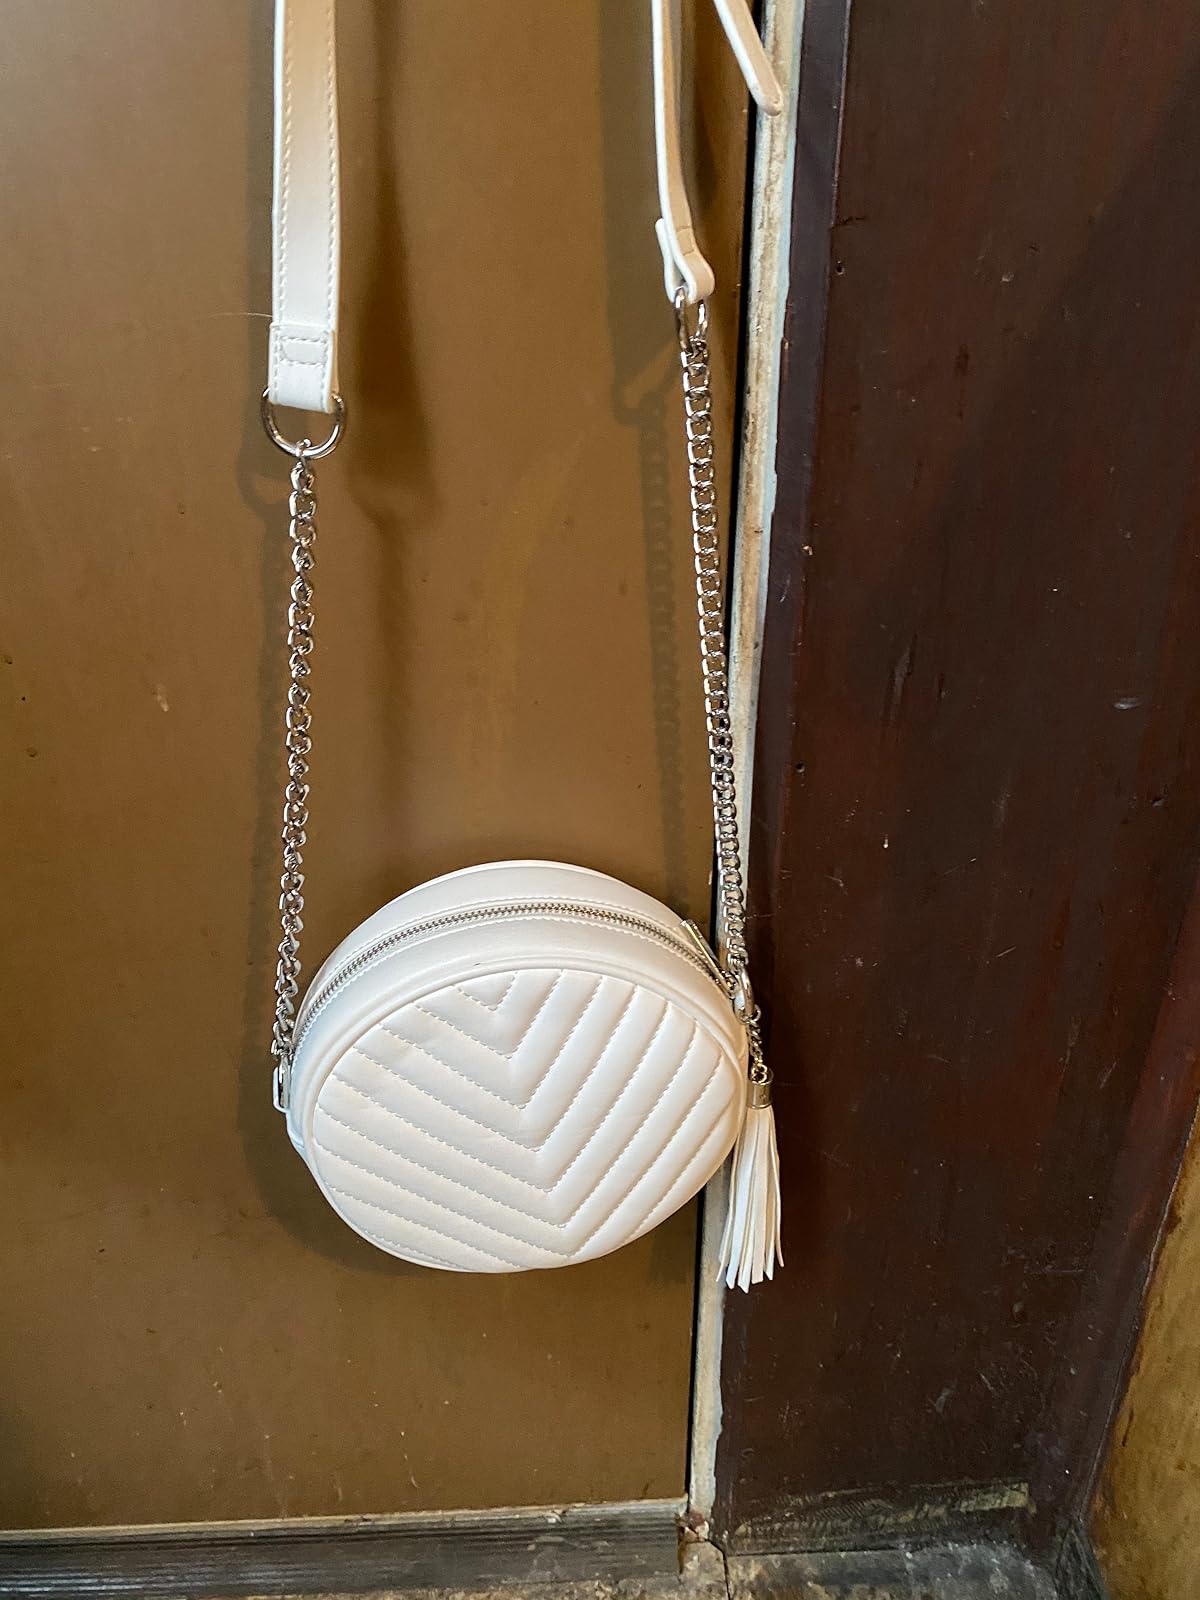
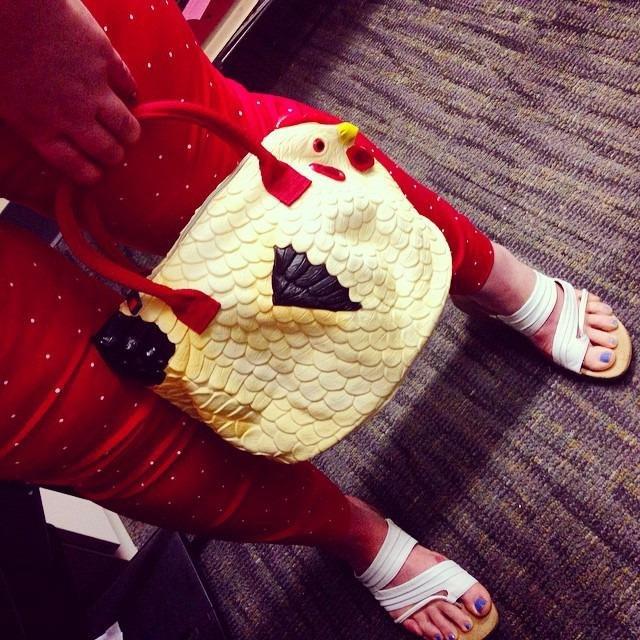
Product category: accessories_handbag
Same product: no